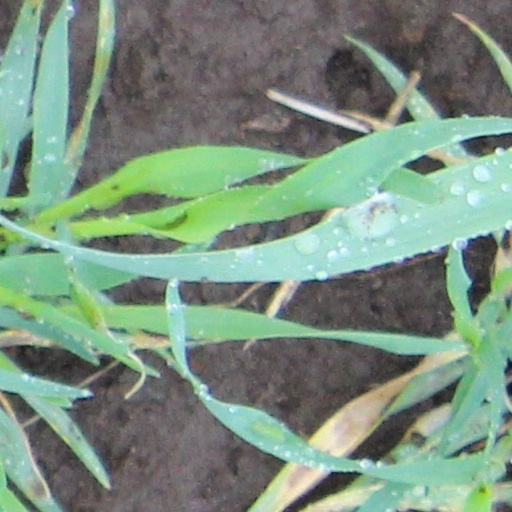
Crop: wheat